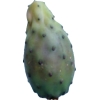
Label: cactus_fruit_green